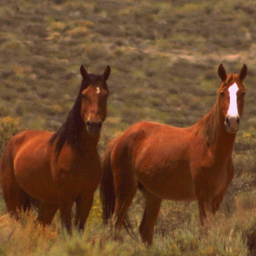
Two brown horse in the middle of a pasture.
Two brown horses in a field starring at the camera.
Two horses are standing on standing in a grassy field.
A pair of horses standing in a field.
Two grown horses staring out in the field